Reichsverweser

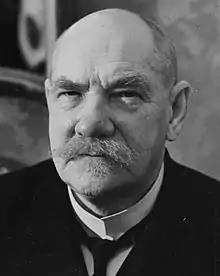
Pehr Evind Svinhufvud.

When the Social Democratic Party demanded the emperor's abdication, von Baden urged him plainly to step down. On 9 November 1918 he announced the abdication of Wilhelm II and the crown prince on his own authority. He thought that the abdication was imminent and that officials were simply working out the formulation of the announcement. He also feared that a revolution was imminent.